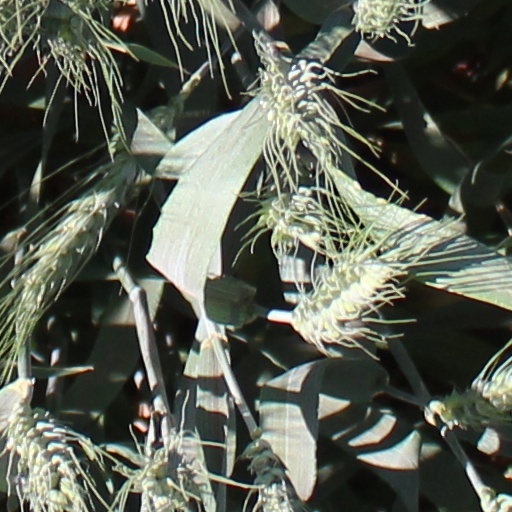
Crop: wheat